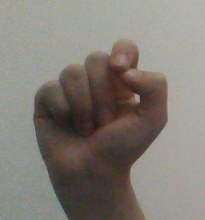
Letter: fa